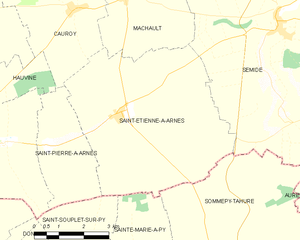
Carte des communes françaises: Saint-Étienne-à-Arnes